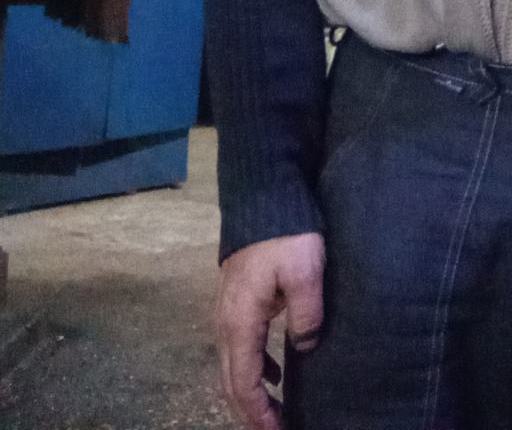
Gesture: no_gesture